1946–47 Ashes series

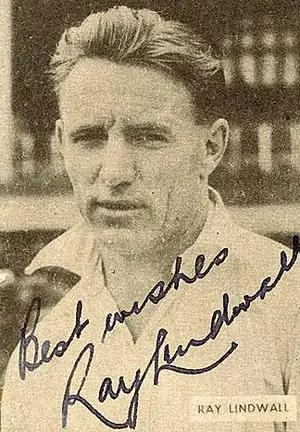
Ray Lindwall returned after a bout of chickenpox.

Ray Lindwall returned to Test bowling by dismissing Len Hutton with a beautiful swinging ball which moved from middle stump to flick the edge of his bat and was caught by Colin McCool at first slip. Bill Edrich joined Cyril Washbrook and together they took the score to 147/1 by the end of the second day, Edrich hit 10 fours in his 85 while Washbrook struck only 1 four in his 54. Resuming in the morning Lindwall (2/62) had Erich lbw for 89, much to his disappointment as like McCool he had been promised £1 a run if he made a century. Edrich had now made the highest score in the last three England innings (71, 119 and 89) and had returned the best figures in the last two Australian innings (3/79 and 3/50) and looked good for a big score. When he returned to the England dressing room he complained that he had hit the ball into his pads and should not have been out. This was overheard by an English pressman and was widely reported, becoming a major point of contention, especially as Denis Compton out lbw to Ernie Toshack when padding up of a ball that landed outside the stumps, causing the Middlesex player to stare at Umpire Scott in disbelief before his walked off. Wally Hammond came on and, annoyed at the two dismissals, gave a simple caught-and-bowled to Bruce Dooland, who then caught and bowled Cyril Washbrook for 62 and England had collapsed from 155/1 to 179/5. Jack Ikin (48) and Norman Yardley (61) dug in for two over hours and restored the innings with a stand of 113 until McCool (2/53) bowled the vice-captain and Dooland (4/69) removed Ikin and Voce with successive balls. With England 298/8 there was still a chance that they could overtake Australia for the first time in the series. Godfrey Evans made 17 and added 26 with Alec Bedser who swung the bat for 27 not out making 27 runs for the last wicket with Wright until the spinner was bowled by Johnson and England were out for 351, 14 runs behind.